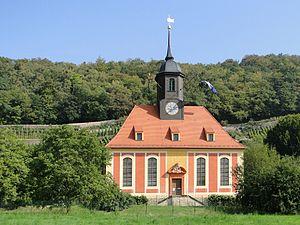
Le château de Pillnitz est un château situé à Pillnitz sur les bords de l’Elbe, à la périphérie de Dresde.